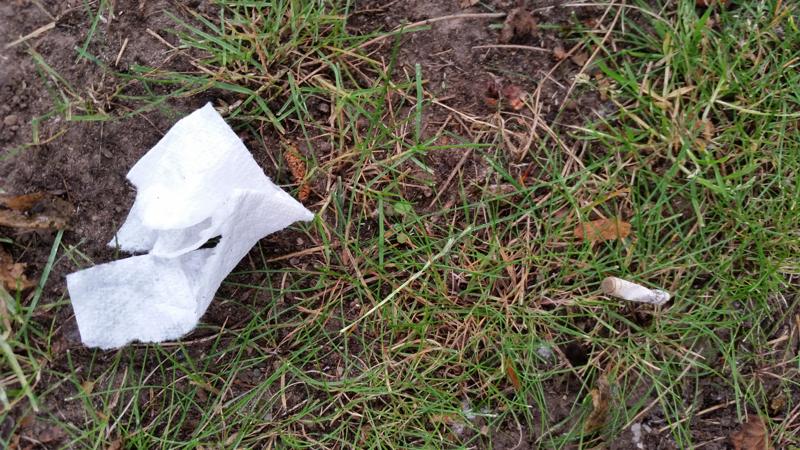
Waste category: trash